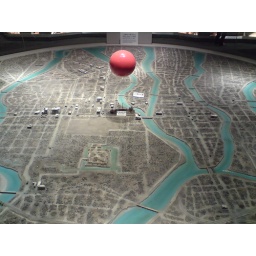
Only a few buildings in concrete remain, and they are structurally unsound. The red ball represents the detonation point.